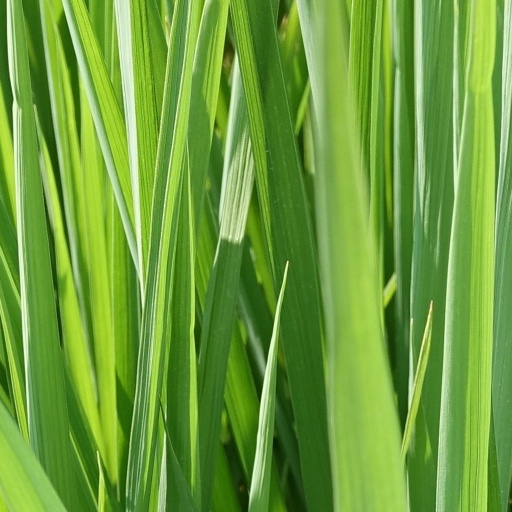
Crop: rice